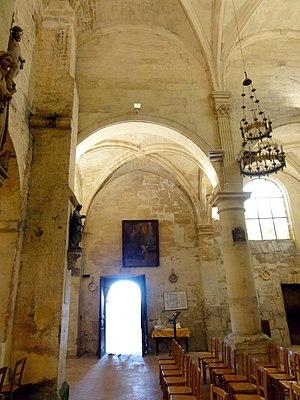
Intérieur de l'église (voir titre).
L'église Notre-Dame-de-l'Assomption de Montgeroult est une église catholique paroissiale située à Montgeroult, dans le Val-d'Oise, en Île-de-France. Fondée probablement vers 1070, l'église dépendait de l'abbaye de Saint-Denis sous tout l'Ancien Régime. Aucun élément concret ne confirme toutefois la tradition locale, selon laquelle un monastère aurait été associé à l'église avant la construction du château, et l'église ne constitue pas non plus l'ancienne chapelle du château. Pour un édifice d'aussi petites dimensions, son architecture atteint un très bon niveau, et son chœur possède même des galeries anciennement ouvertes sur combles. Les six travées orientales ont été édifiées en trois campagnes entre 1190 et 1240 environ, et reflètent les différentes étapes de développement de l'architecture gothique, jusqu'à l'apparition du style gothique rayonnant qui se manifeste sur l'étage supérieur du clocher. La base du clocher utilise des piliers antérieurs à tout le reste, et l'arc triomphal en plein cintre ouvrant sur la nef permet de faire remonter ces éléments aux débuts de la paroisse. La courte nef et ses deux bas-côtés sont les parties les plus récentes.